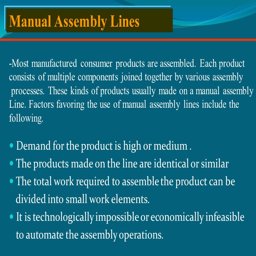
invention for the product is high or medium .